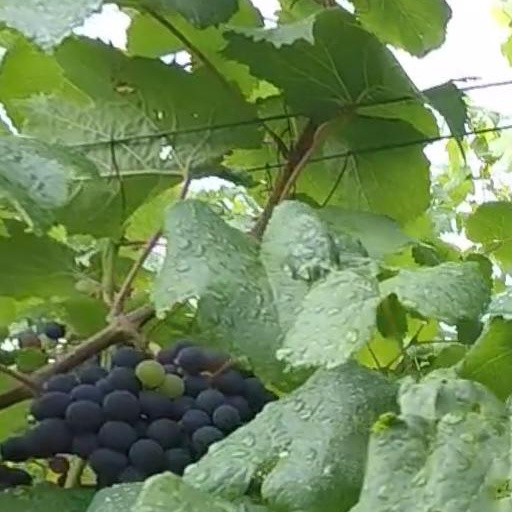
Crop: grape